Canindé, Ceará

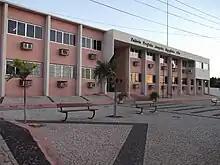
Canindé City Hall

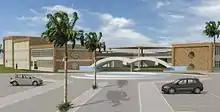
IFCE Canindé.

The Curu River and the Choró River were inhabited by Native Brazilians, the Tapuia. After the 17th century, Portuguese colonizers started habituating the land.